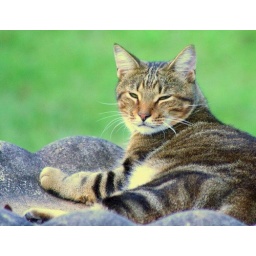
My lazy cat loves to sit in our bird feeder when it is dry. He is crazy!